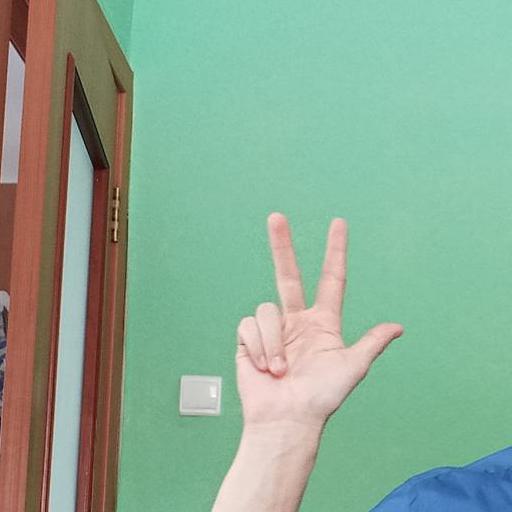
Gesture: three2